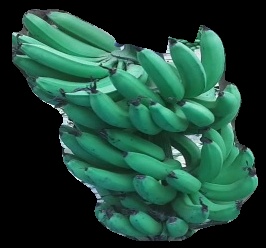
Variety: pachbale
Grade: grade3